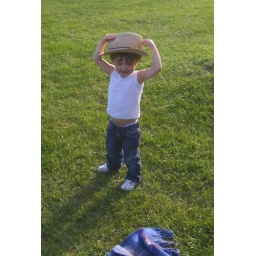
The (cool) cat in the hat